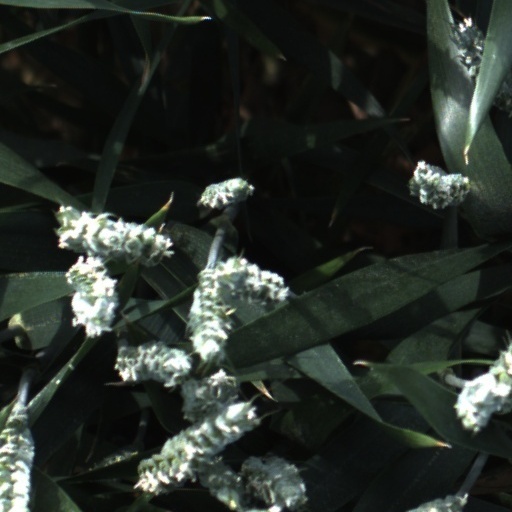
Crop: wheat